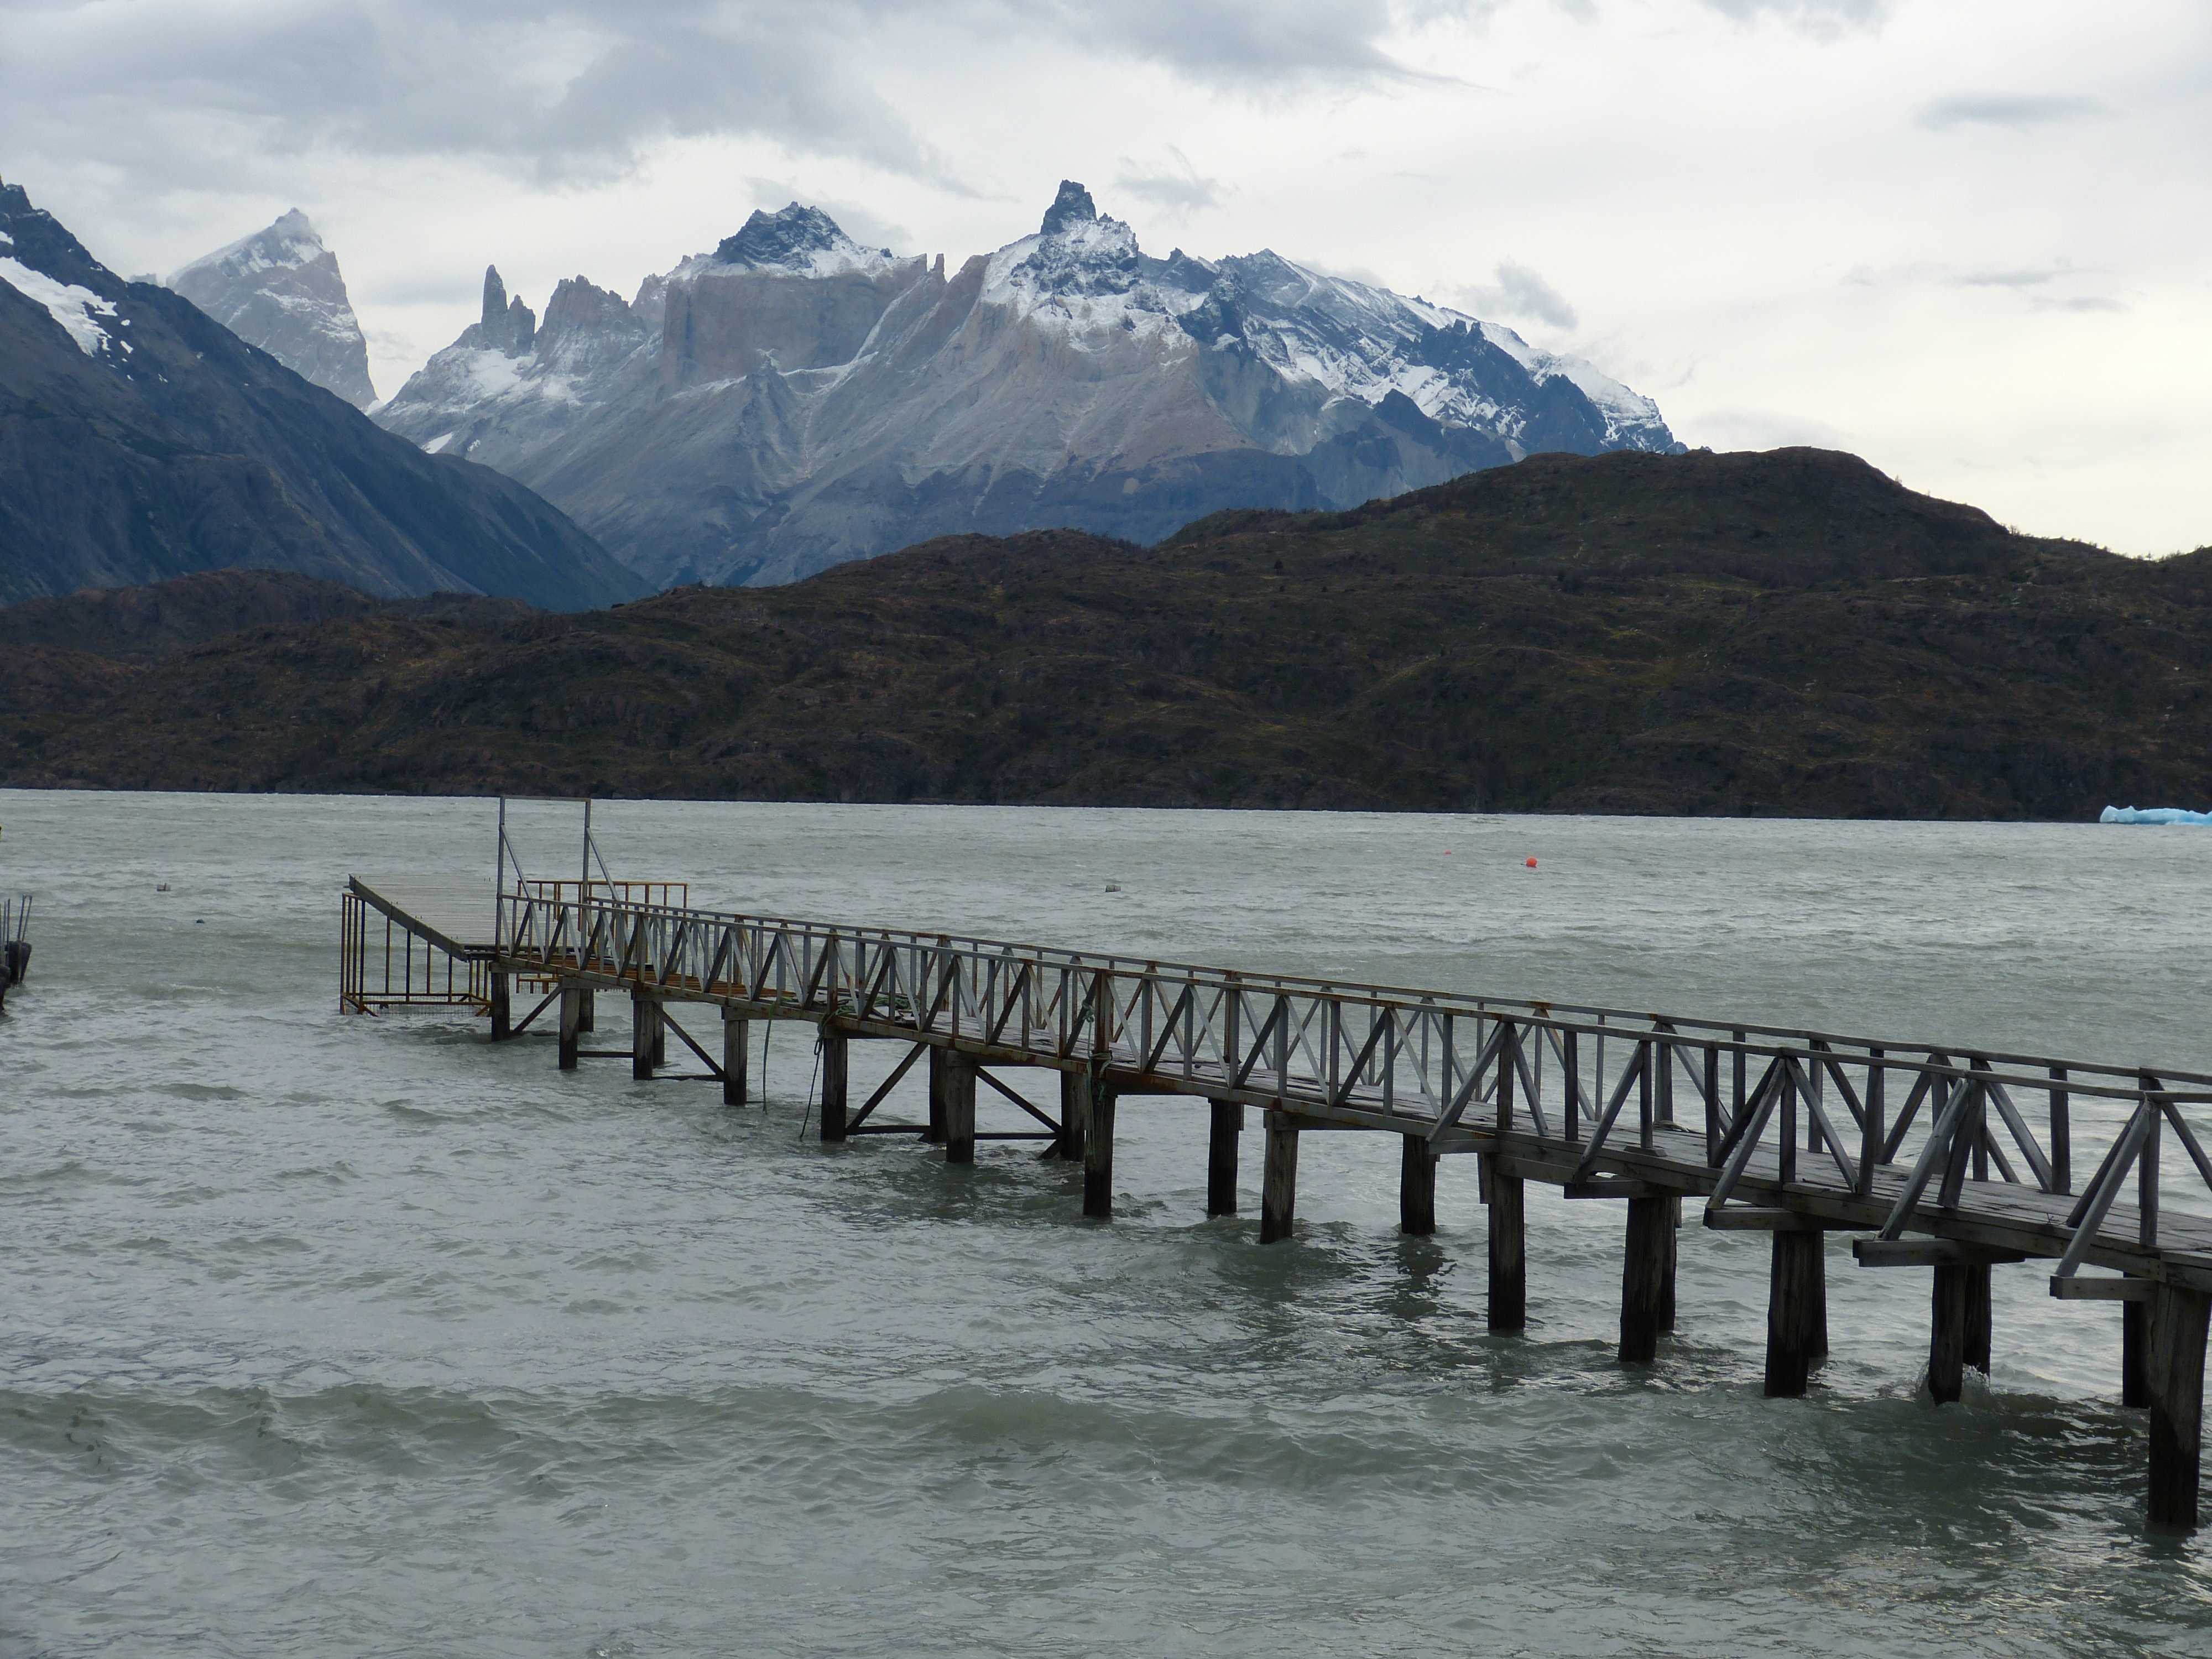
landscape, sea, water, nature, forest, mountain, snow, lake, river, web, fjord, reservoir, national park, summit, chile, mountains, south america, unesco, loch, patagonia, torres del paine